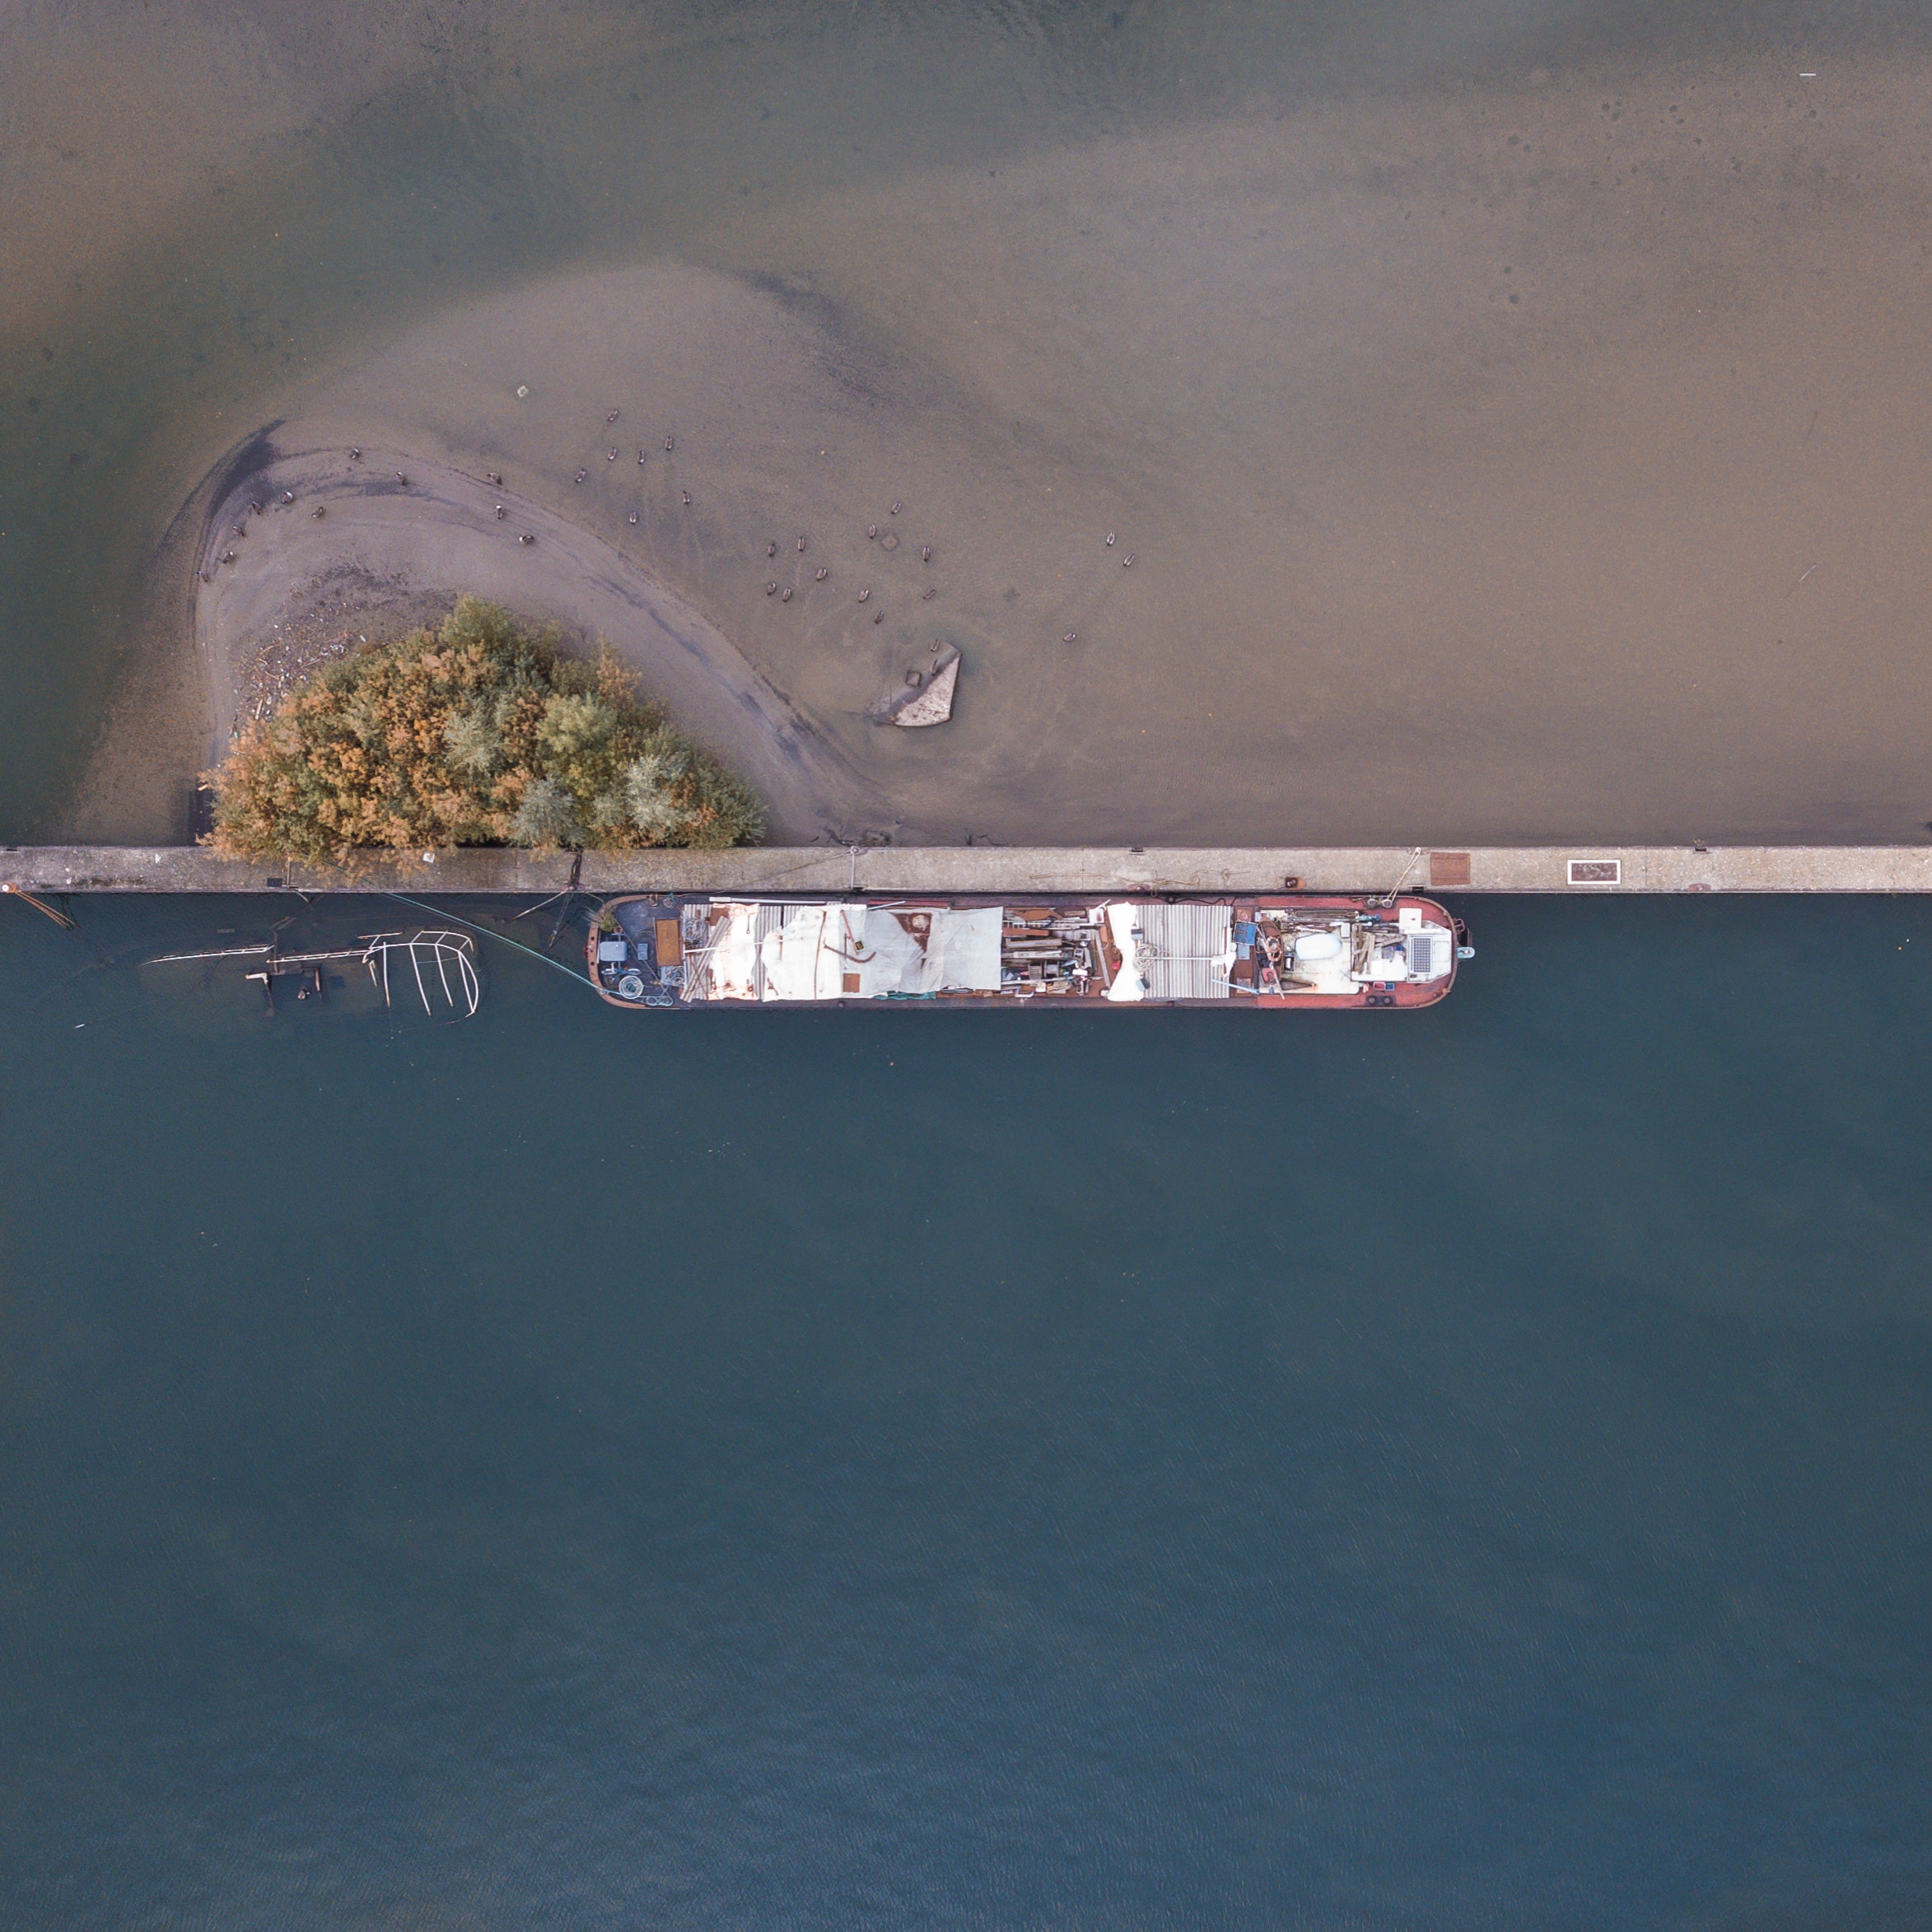
water, fixed link, reflection